Fire Station No. 5 (Roanoke, Virginia)

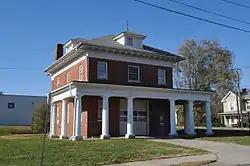

Fire Station No. 5 in Roanoke, Virginia is a former fire station at 216 12th Street NW, in the independent city of Roanoke. The neighborhood fire station was one of three built in 1911, and was designed to look like a house, blending into its residential neighborhood. It housed one of the city's first fire trucks to be powered by an internal combustion engine. It served the city as a fire station until 2010, when it was turned over to a local nonprofit organization.